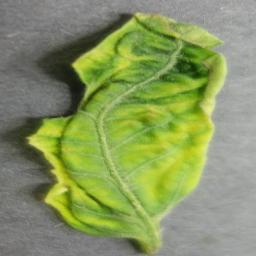
Label: Tomato___Tomato_Yellow_Leaf_Curl_Virus